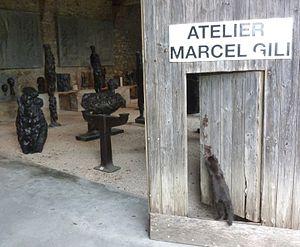
Entrée de l'Atelier-musée de Marcel Gili, sculpteur français
Marcel Gili, né le 12 février 1914 à Thuir et mort le 10 décembre 1993 à Paris, est un sculpteur, peintre et professeur à l'École nationale supérieure des beaux-arts de Paris.